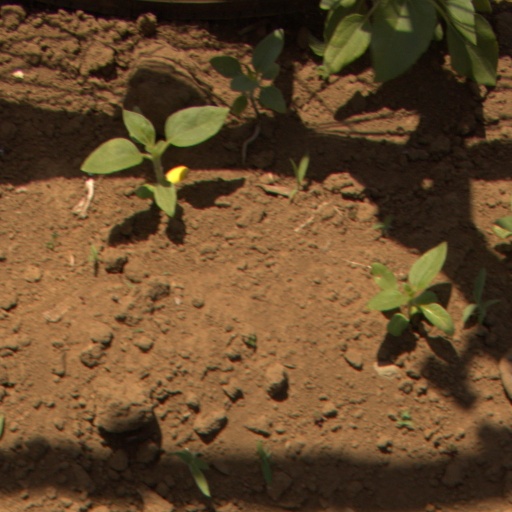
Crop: Jerusalem artichoke